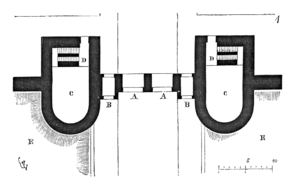
La porte Saint-André, également appelée porte de Langres est une des quatre portes percées dans l'enceinte augustéenne d'Augustodunum avec la porte d'Arroux.